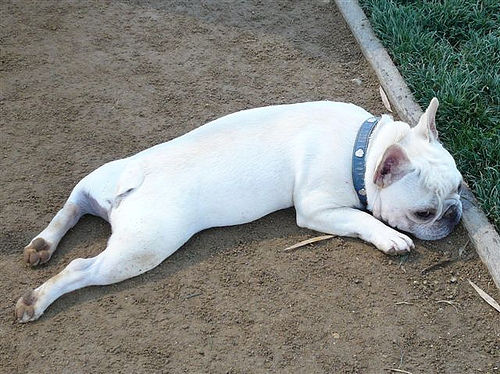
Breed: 1121-n000002-French_bulldog